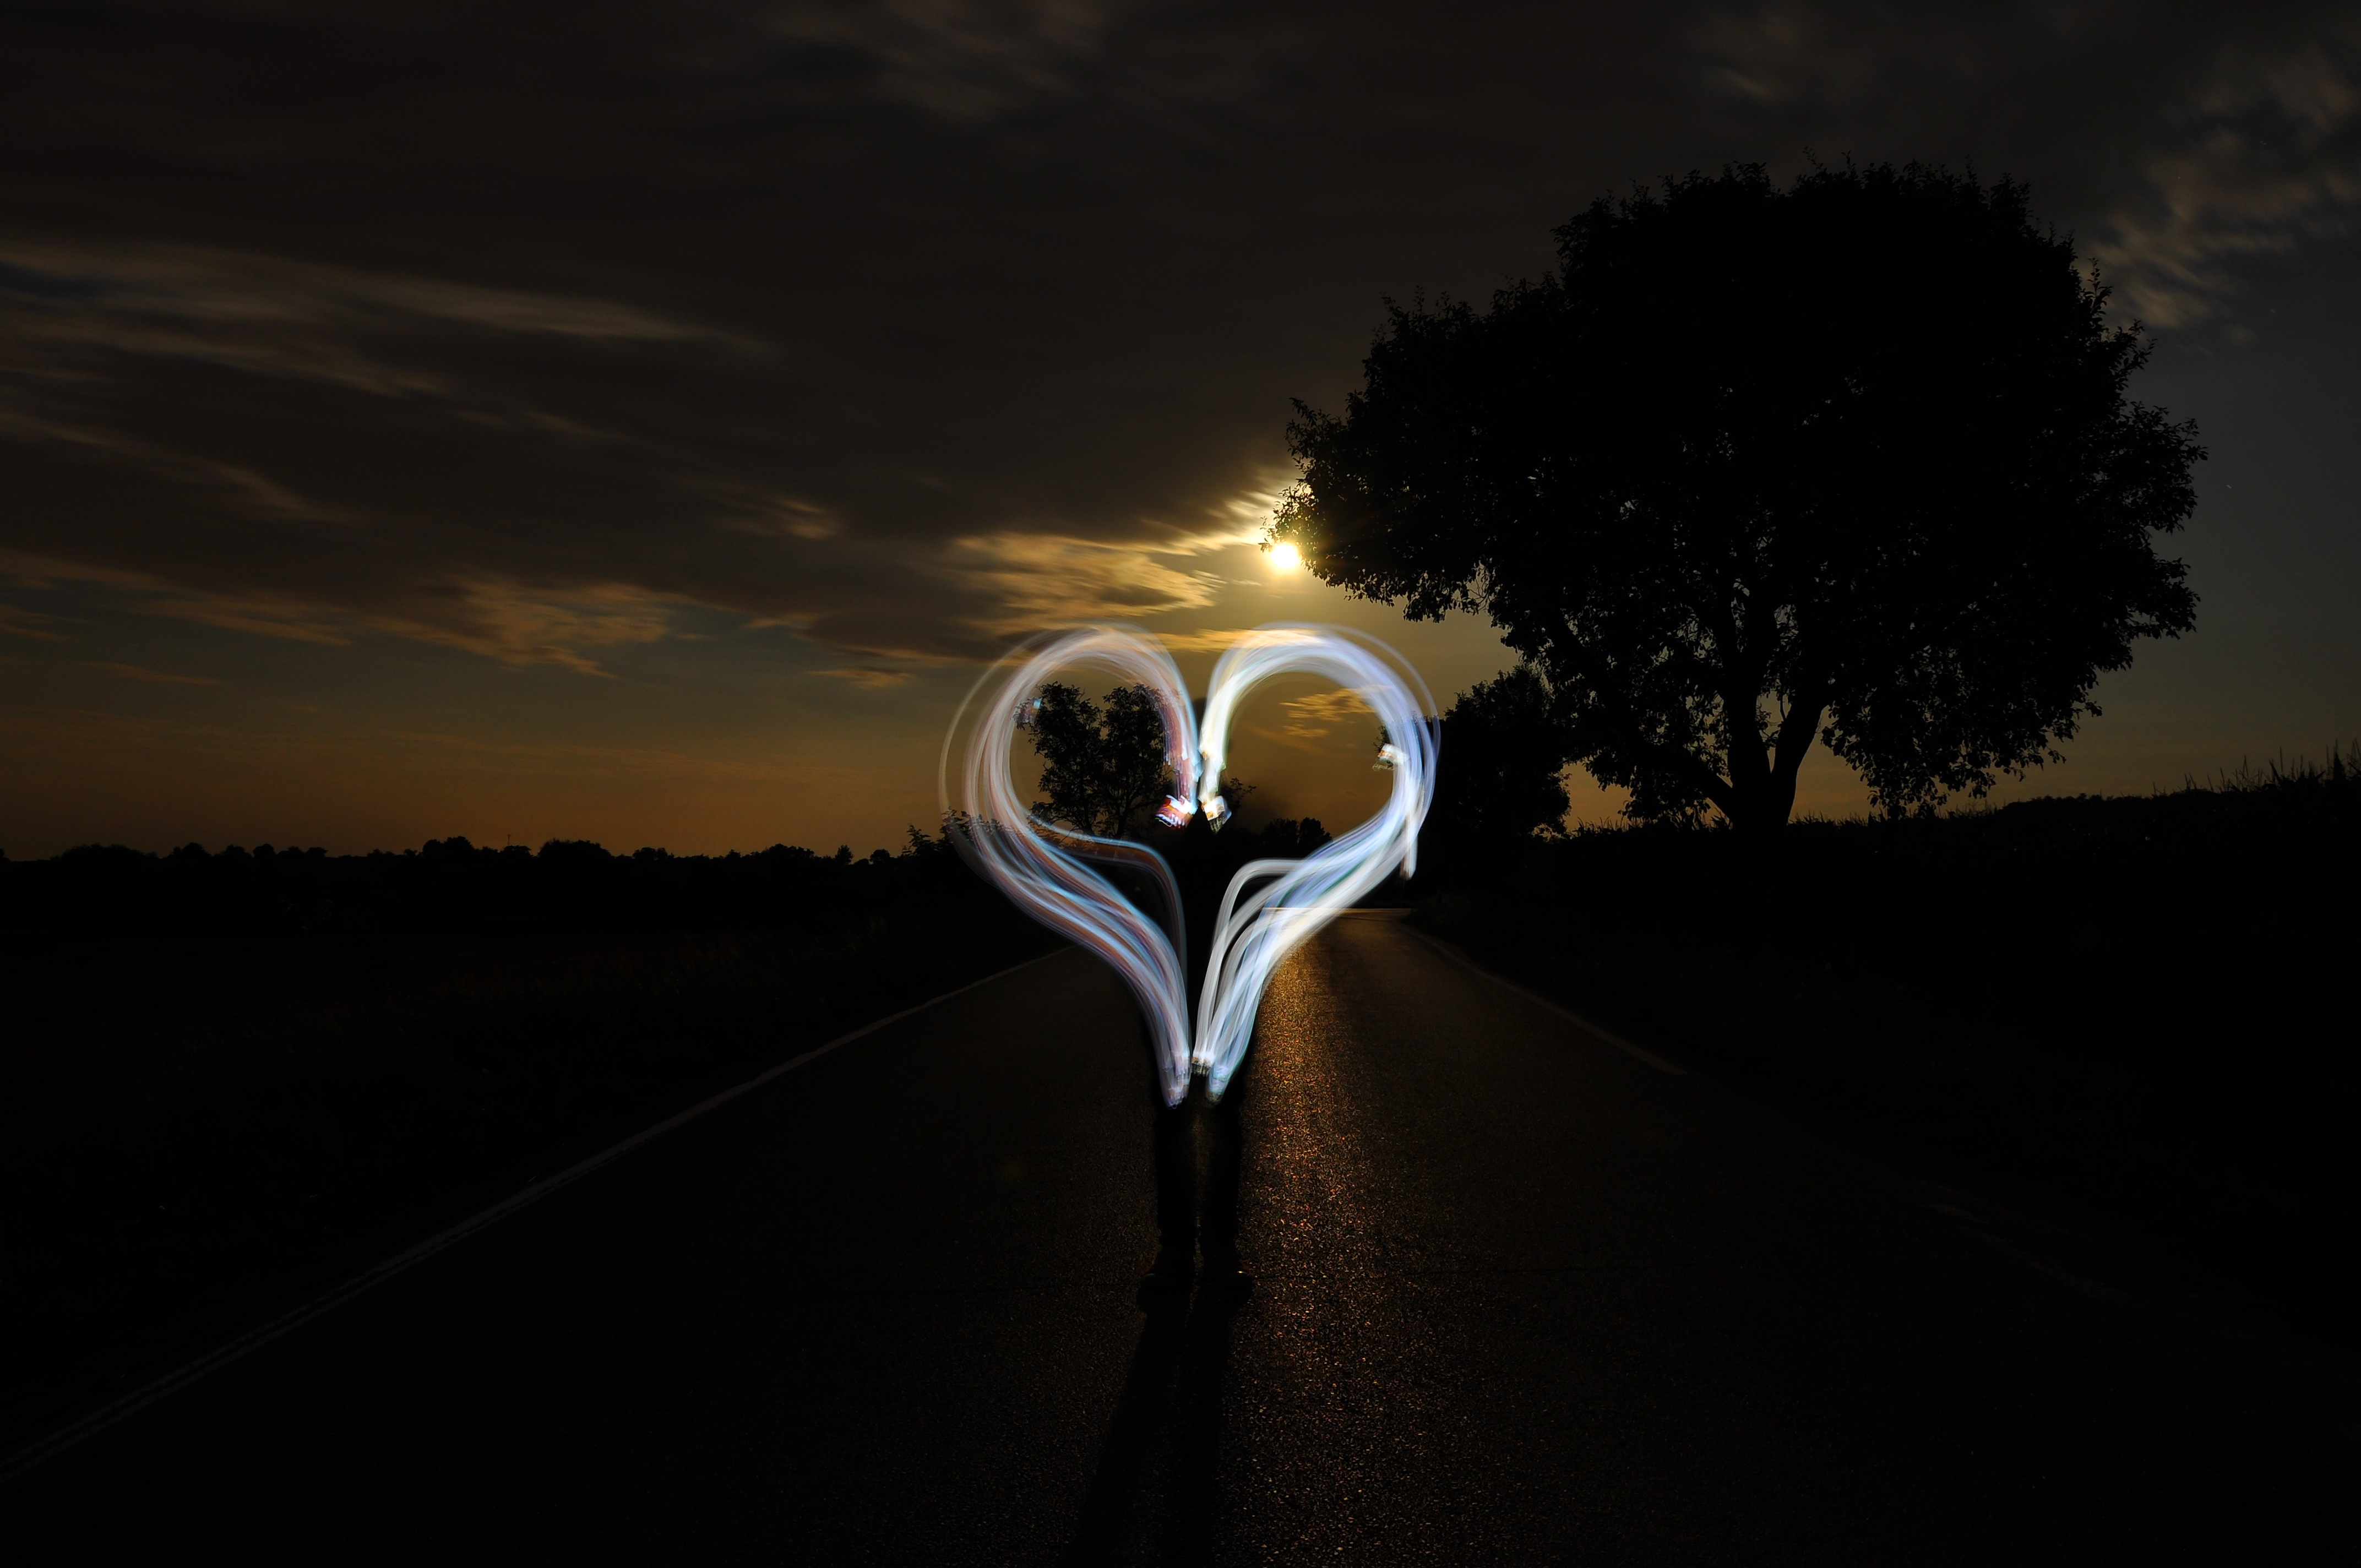
silhouette, light, cloud, sunset, night, sunlight, morning, love, evening, reflection, darkness, lighting, backlighting, emotion